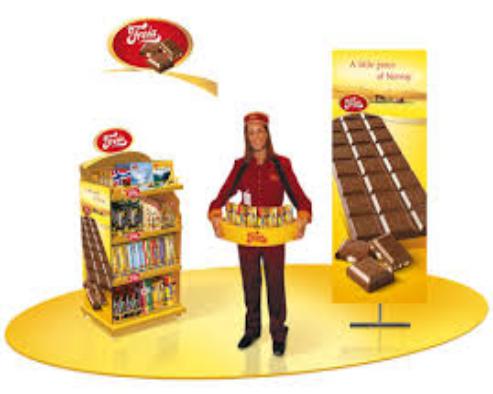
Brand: Freia
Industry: Food